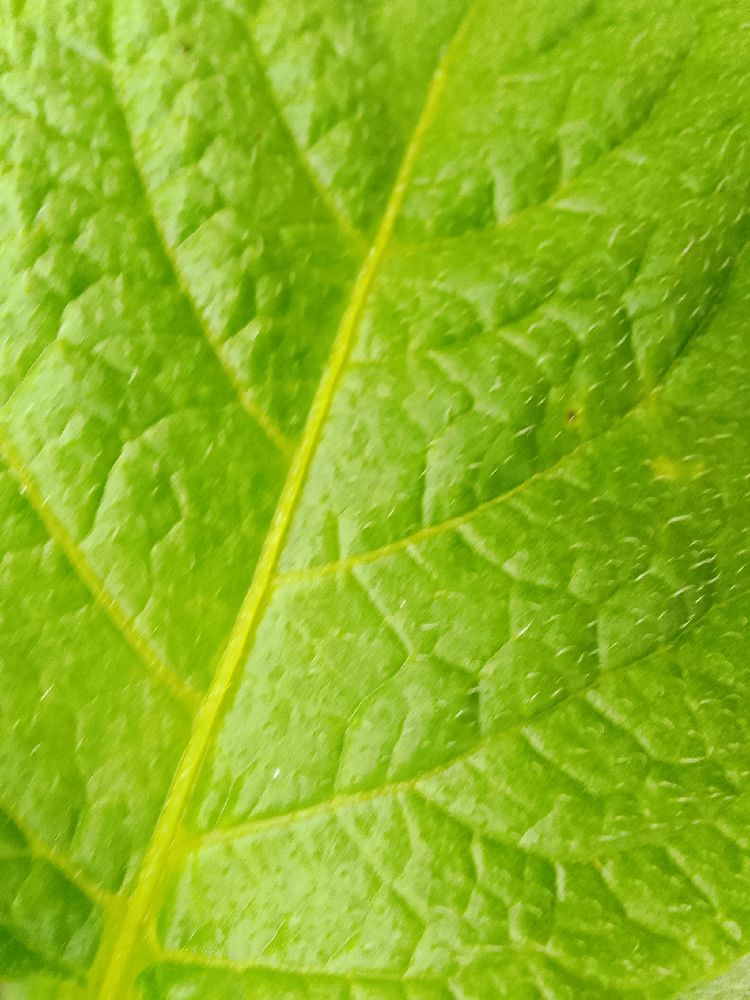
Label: Healthy